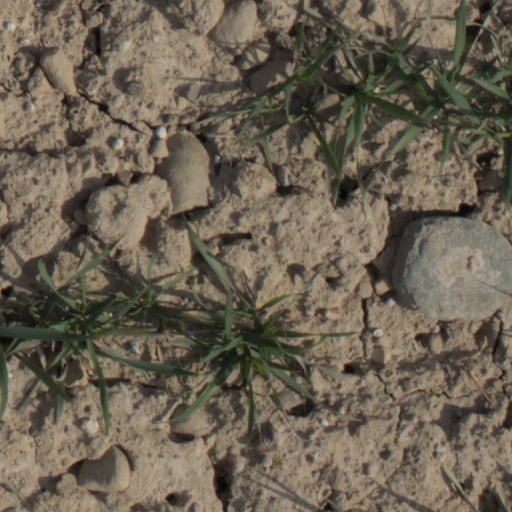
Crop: wheat